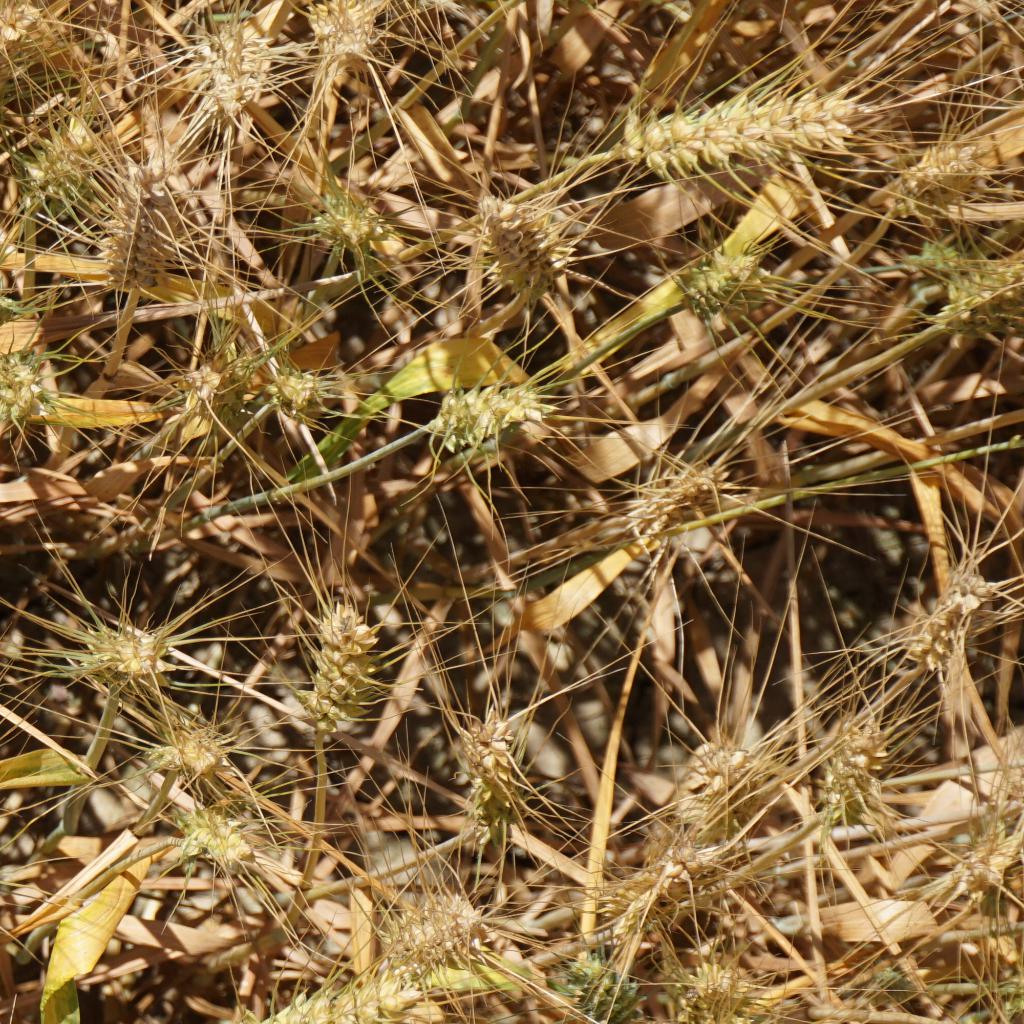
Country: France
Location: Gréoux
Wheat development stage: Filling - Ripening